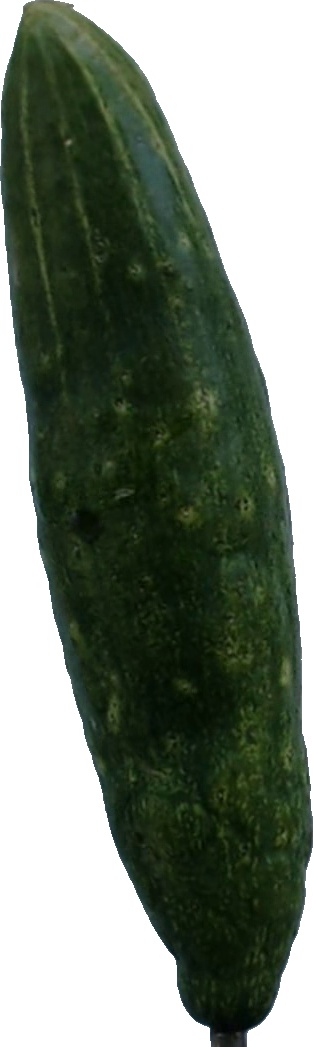
Label: cucumber_3